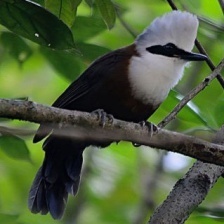
Species: SAMATRAN THRUSH
Scientific name: MYOPHONUS CASTANEUS